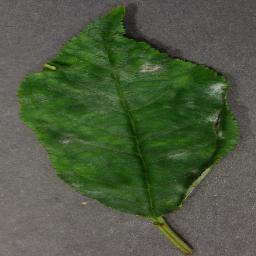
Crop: cherry
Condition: (including_sour)_powdery_mildew